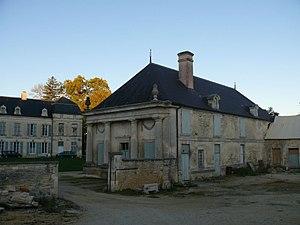
Le château de Ricey-Bas, aux Riceys (Aube, Champagne-Ardenne, France).
Le château de Ricey-Bas est un château situé aux Riceys, en France.